Cathedral

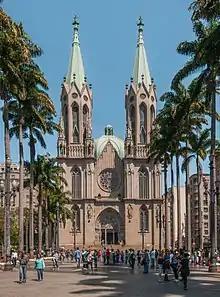
São Paulo Cathedral in Brazil is a representative modern cathedral built in Neo-Gothic style.

Just as the status of the bishop was transformed at the Peace of the Church; so too was that of the male clergy. With the bishop now resident in the "episcopium" the other male clergy came to be recognised as his formal "familia", in mark of which male clergy now received the tonsure by shaving of their heads; this being originally a Roman badge of adoption. The early church had recognised the orders of bishop, presbyter (priest) and deacon, but a range of minor orders had since grown up in addition; and all were tonsured. These orders now tended to be understood as clerical 'ranks', equivalent to those in the military, such that the male clergy are now often referred to as a "clerical militia". And as in the Roman military or civil service, promotion was expected to follow the principle of "cursus honorum", rising through the ranks, with the expectation that ideally, a minimum period would be served in each. The female orders of virgin, widow and (female) deacon remained explicitly outside the bishop's familia; and so they did not receive the tonsure and nor did they progress through the "cursus honorum". But all orders of cathedral clergy, male and female, increased dramatically in numbers. Around 540 Justinian ordered that the clerical payroll of Hagia Sophia be strictly limited to 60 presbyters, 100 male deacons, 90 subdeacons, 110 lectors, 25 singers, 100 doorkeepers and 40 female deacons; 525 in all.